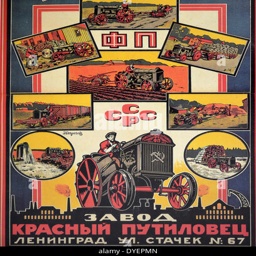
art : advert for the first tractor